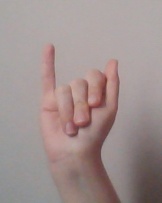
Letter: meem